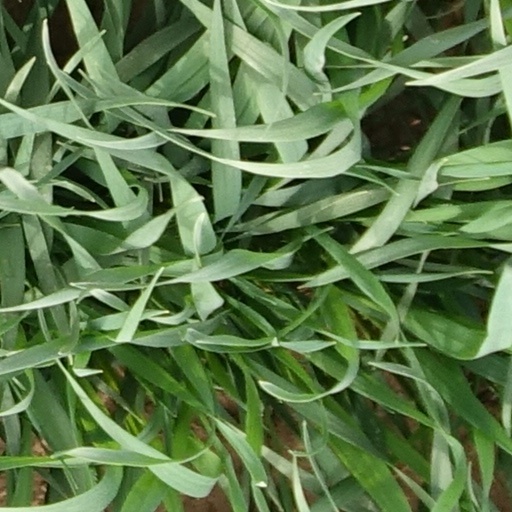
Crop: wheat